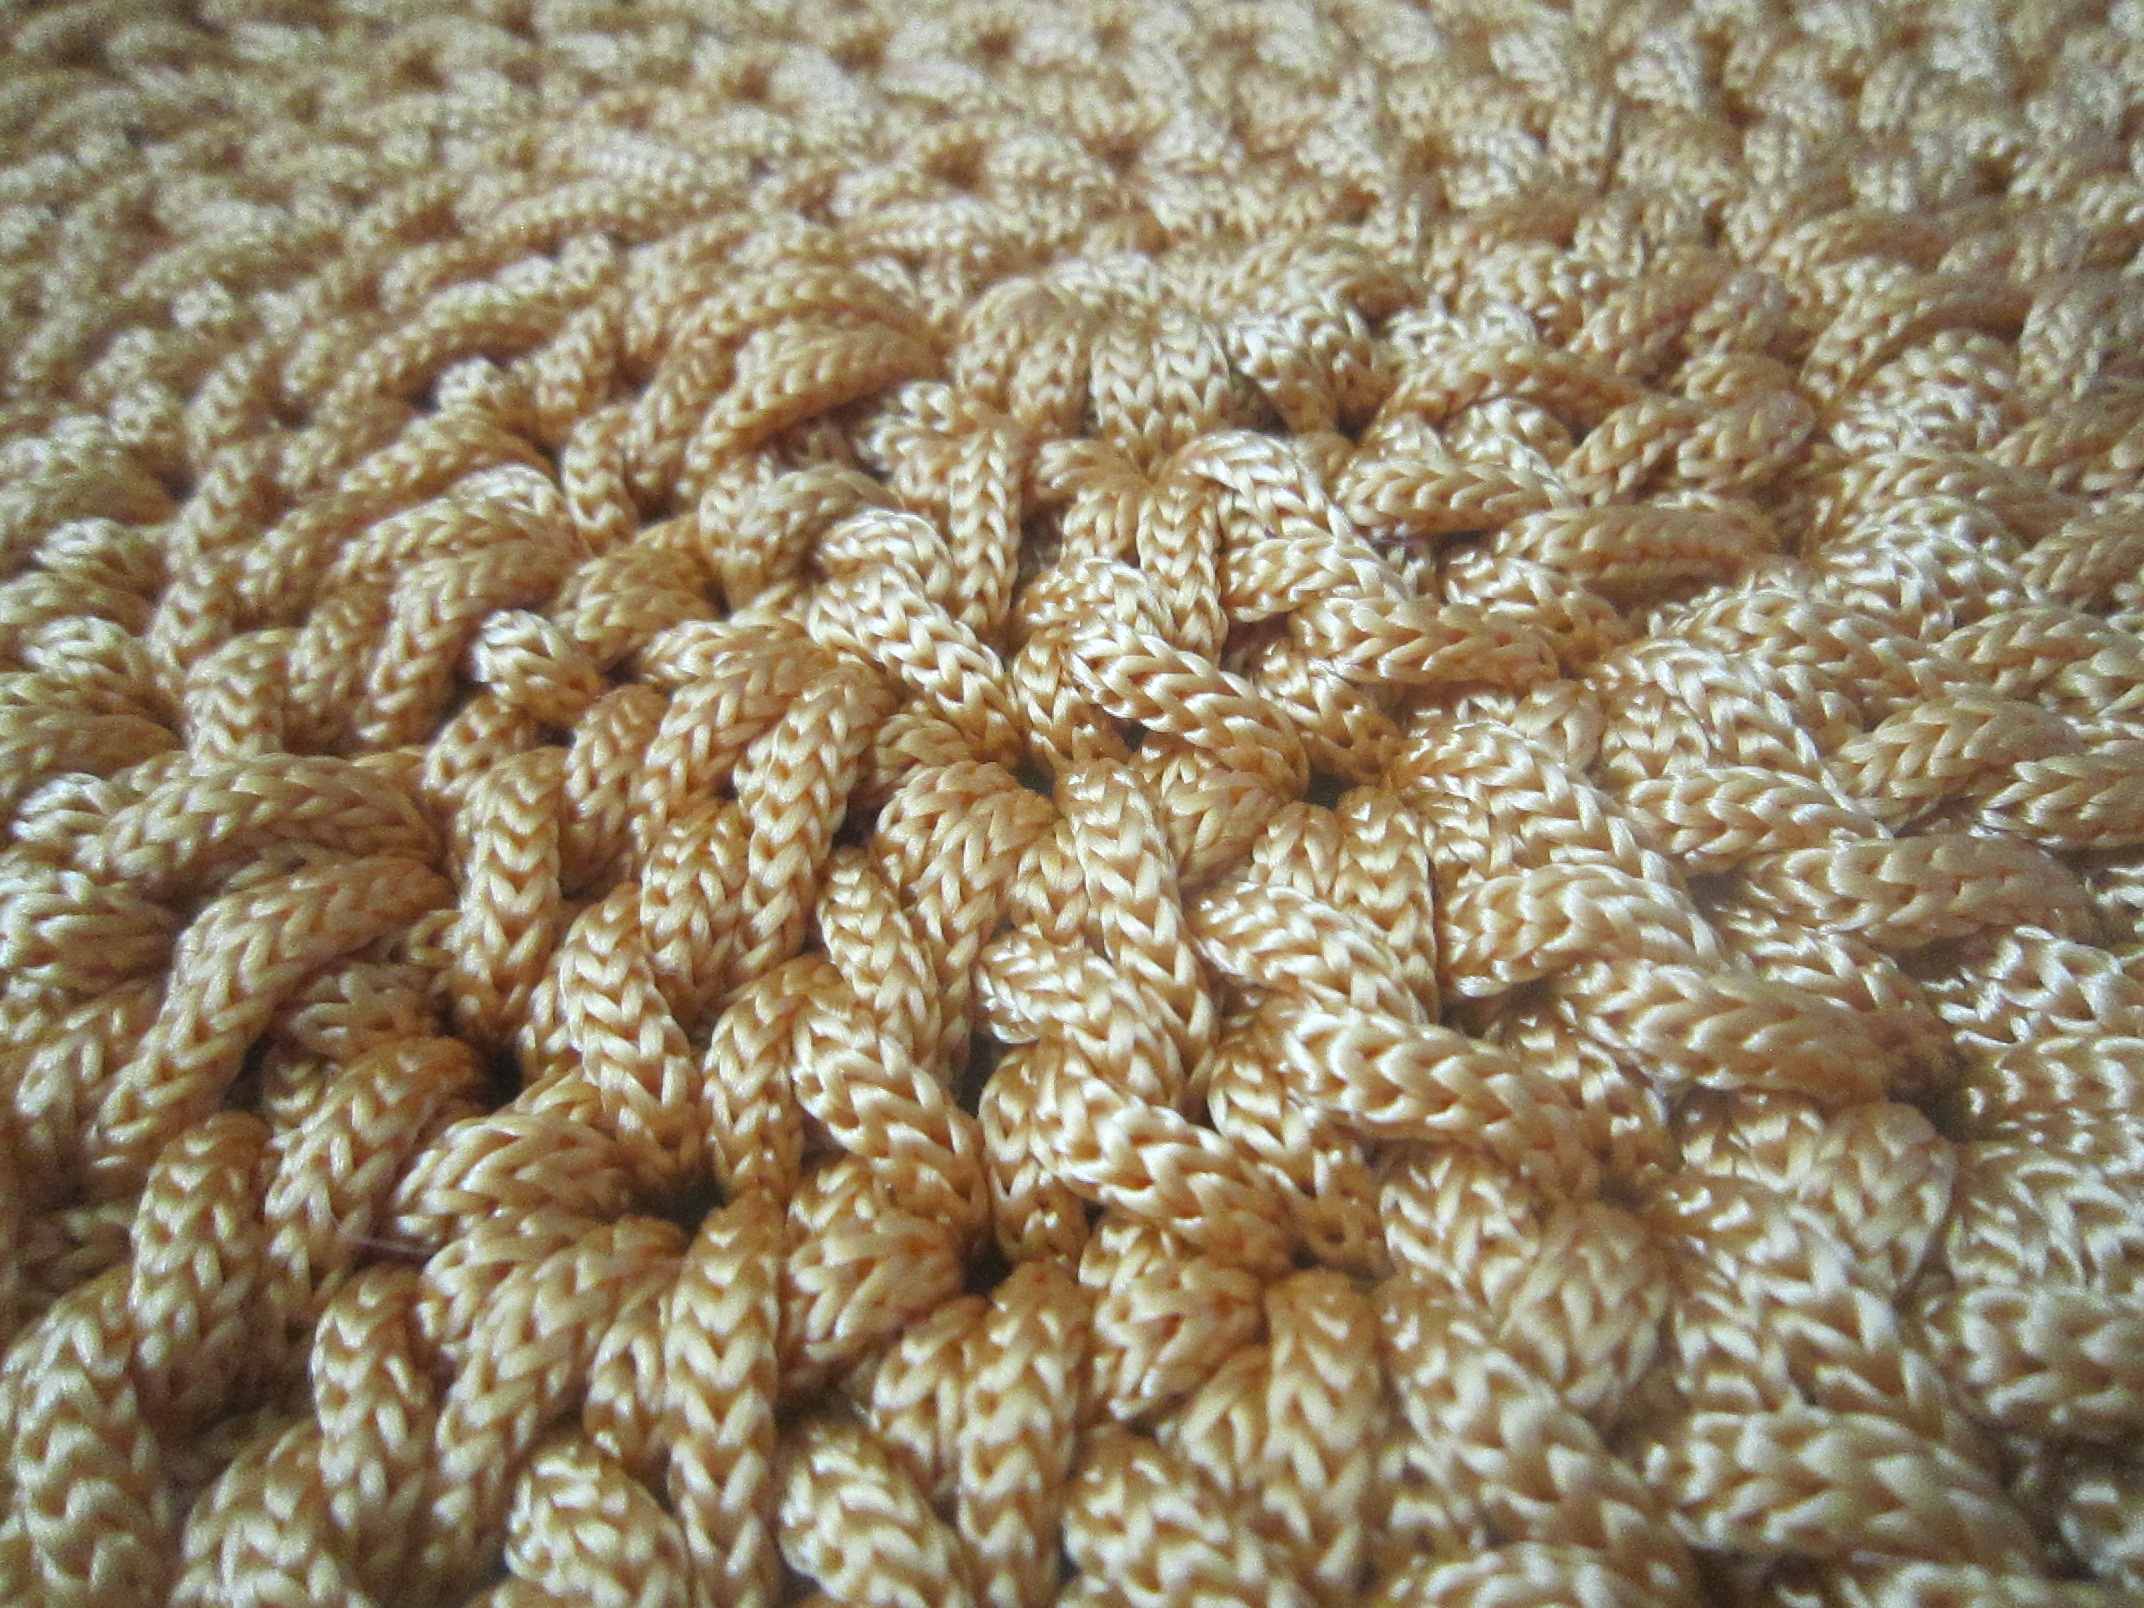
pattern, food, cord, coral, invertebrate, knitting, cnidaria, tangle, flooring, grass family, marine invertebrates